Complication (horology)

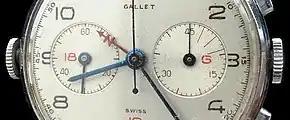
Three complications on a Gallet MultiChron Navigator (1943): a crown-controlled synchronizable second hand, a direction-finding 24-hour hand, and a 45-minute recording chronograph

In horology, a complication is any feature of a timepiece beyond the display of hours, minutes and seconds. A timepiece indicating only hours, minutes and seconds is known as a simple movement. Common complications include date or day-of-the-week indicators, alarms, chronographs (stopwatches), and automatic winding mechanisms. Complications may be found in any clock, but they are most notable in mechanical watches where the small size makes them difficult to design and assemble. A typical date-display chronograph may have up to 250 parts, while a particularly complex watch may have a thousand or more parts. Watches with several complications are referred to as "grandes complications."